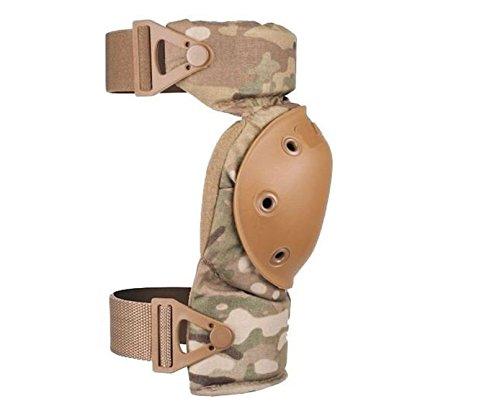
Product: ALTA 52913.16 AltaCONTOUR Knee Protector Pad, MultiCAM Cordura Nylon Fabric, AltaLOK Fastening, Flexible Cap, Round, Coyote
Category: Sports & Outdoors | Outdoor Recreation | Skates, Skateboards & Scooters | Skateboarding | Protective Gear | Knee Pads
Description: Soft coyote flexible cap provides protection and flexibility.
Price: $31.00
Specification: Product Dimensions:         9 x 4 x 11 inches ; 11.7 ounces    |Shipping Weight: 11.8 ounces (View shipping rates and policies)|ASIN: B0080GQUHI|Item model number: 52913.16|    #41    in Skate & Skateboarding Knee Pads